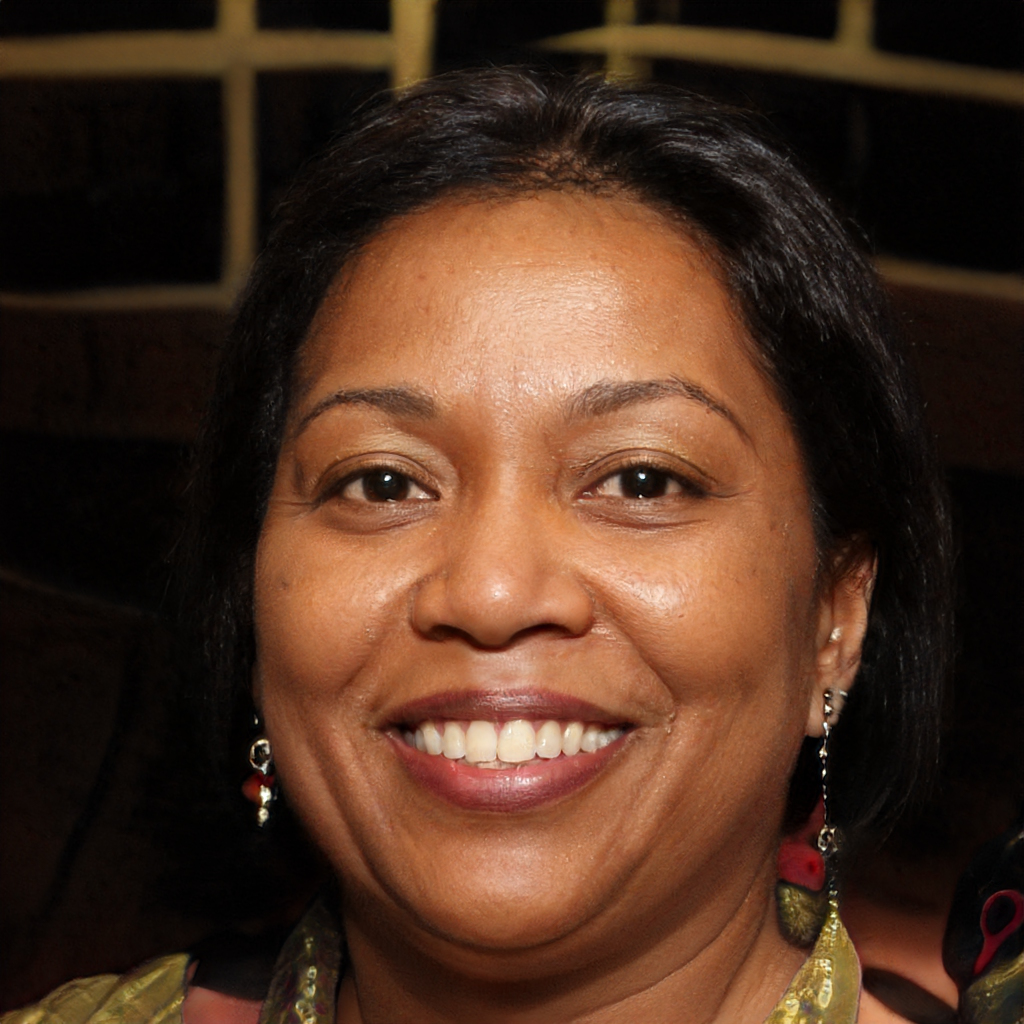
Gender: Female